Signal-flow graph

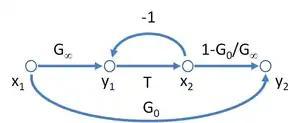
Figure 3: A possible signal-flow graph for the asymptotic gain model

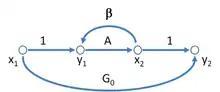
Figure 4: A different signal-flow graph for the asymptotic gain model

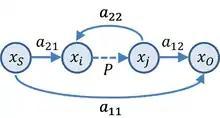
A signal flow graph for a nonideal negative feedback amplifier based upon a control variable "P" relating two internal variables: "x=Px". Patterned after D.Amico "et al."

A possible SFG for the asymptotic gain model for a negative feedback amplifier is shown in Figure 3, and leads to the equation for the gain of this amplifier as